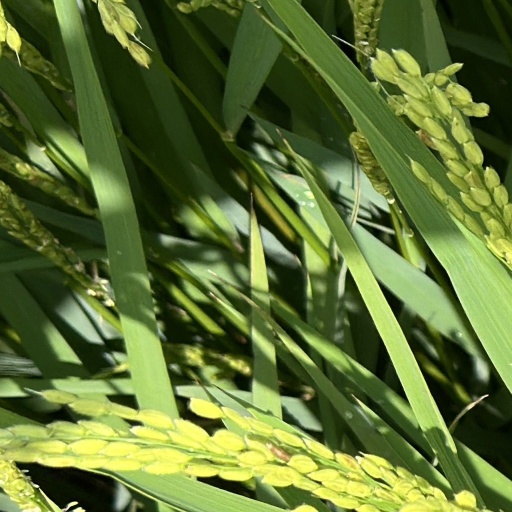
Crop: rice